Wes Morgan

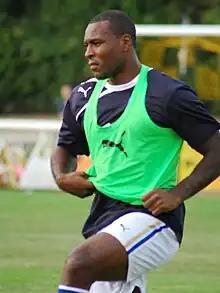
Morgan training with Leicester City in 2013

Westley Nathan Morgan (born 21 January 1984) is a former professional footballer who played as a centre-back. Born in England, he played for the Jamaica national team. He was also a part of Leicester City's 2015–16 Premier League historic winning season, where he captained the club to victory.